Kent Cooper

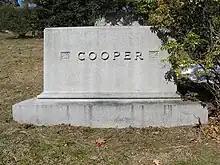
Kent Cooper's headstone

Kent Cooper (March 22, 1880 – January 31, 1965) served with the Associated Press (AP) for 41 years, last as executive director.